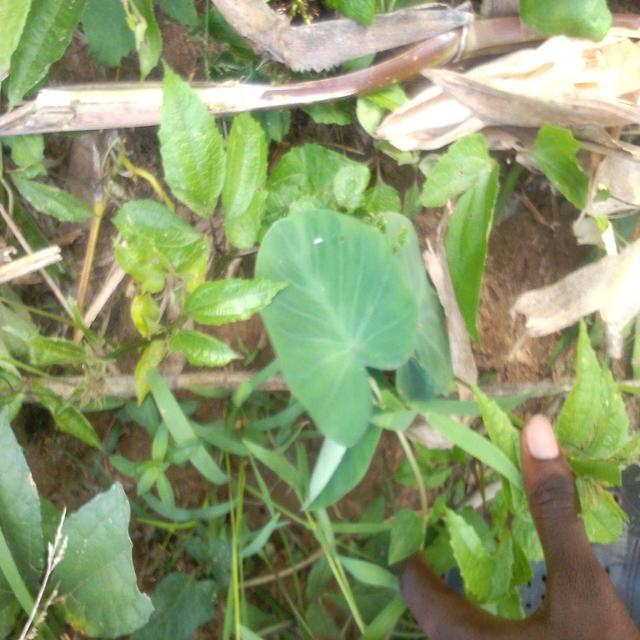
Label: Healthy